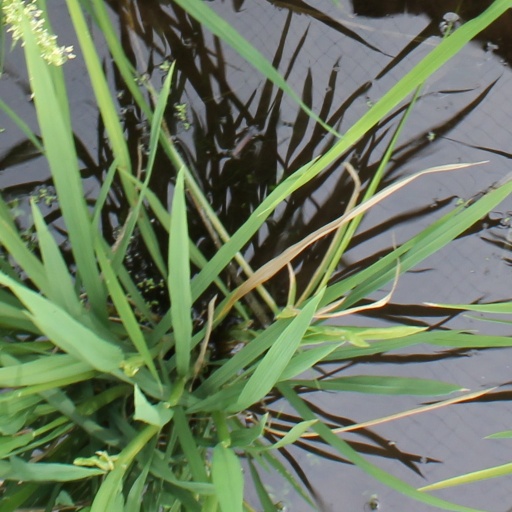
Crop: rice